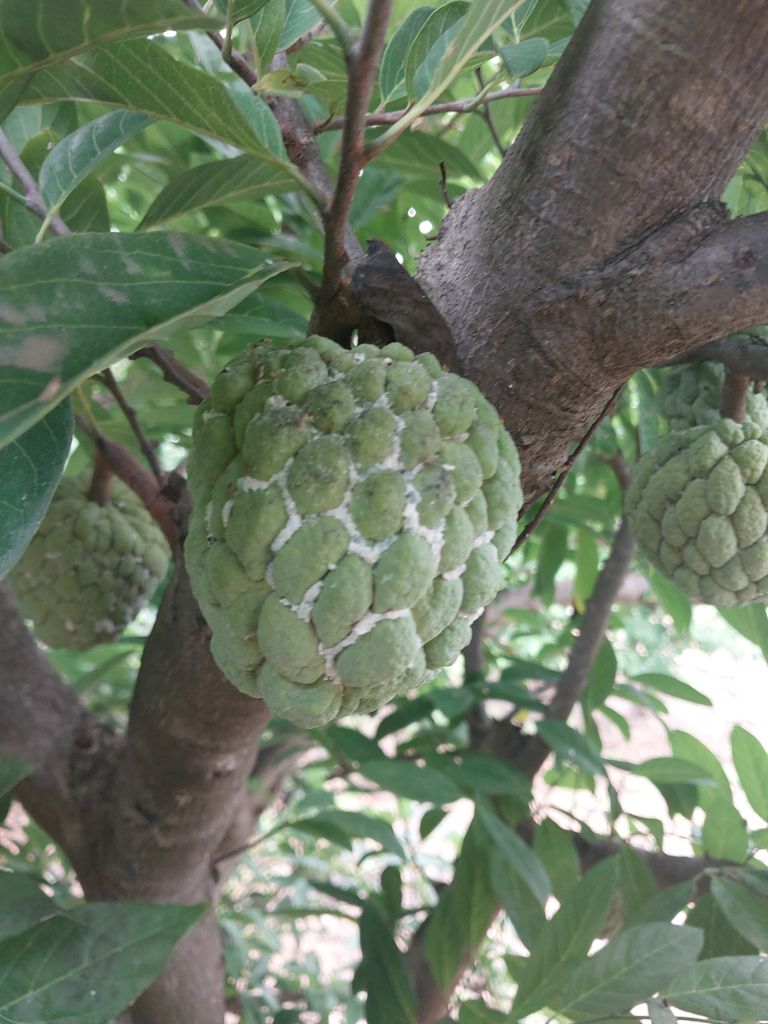
Disease label: Mealy Bug